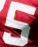
Number: 5